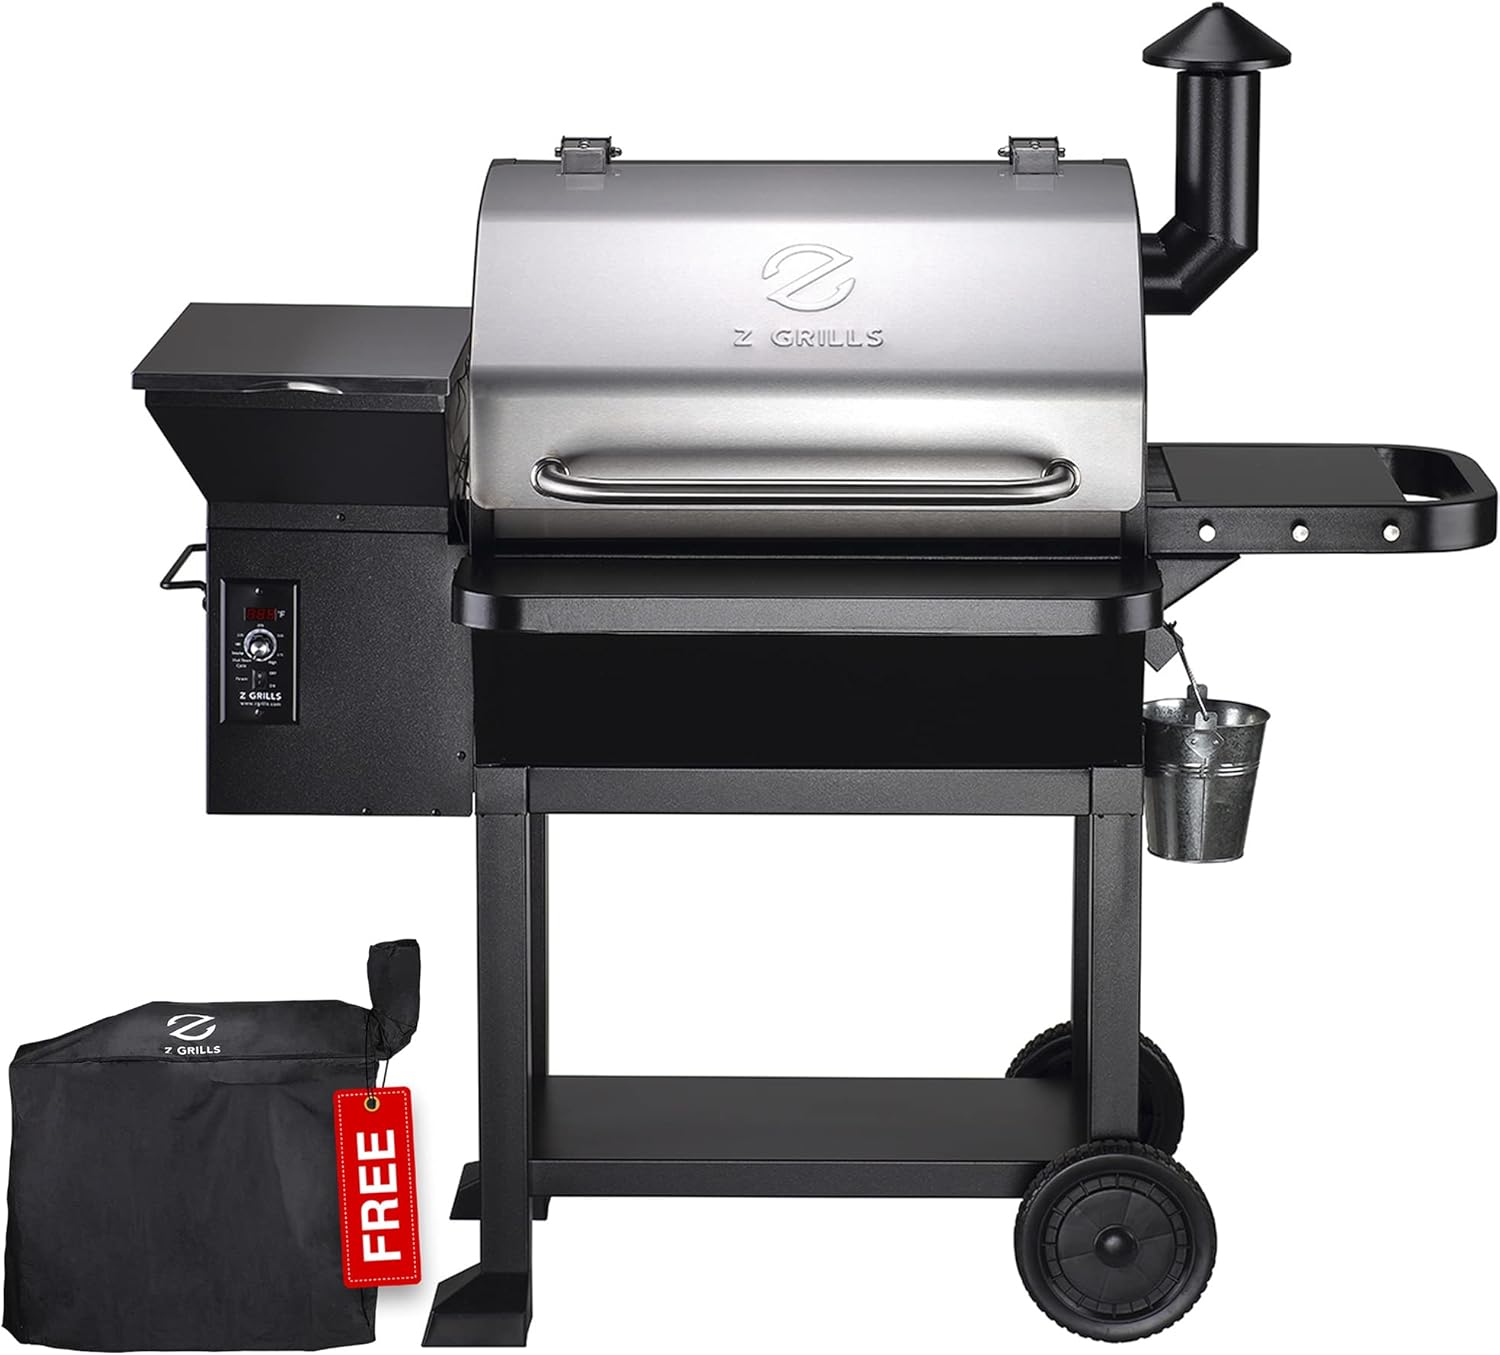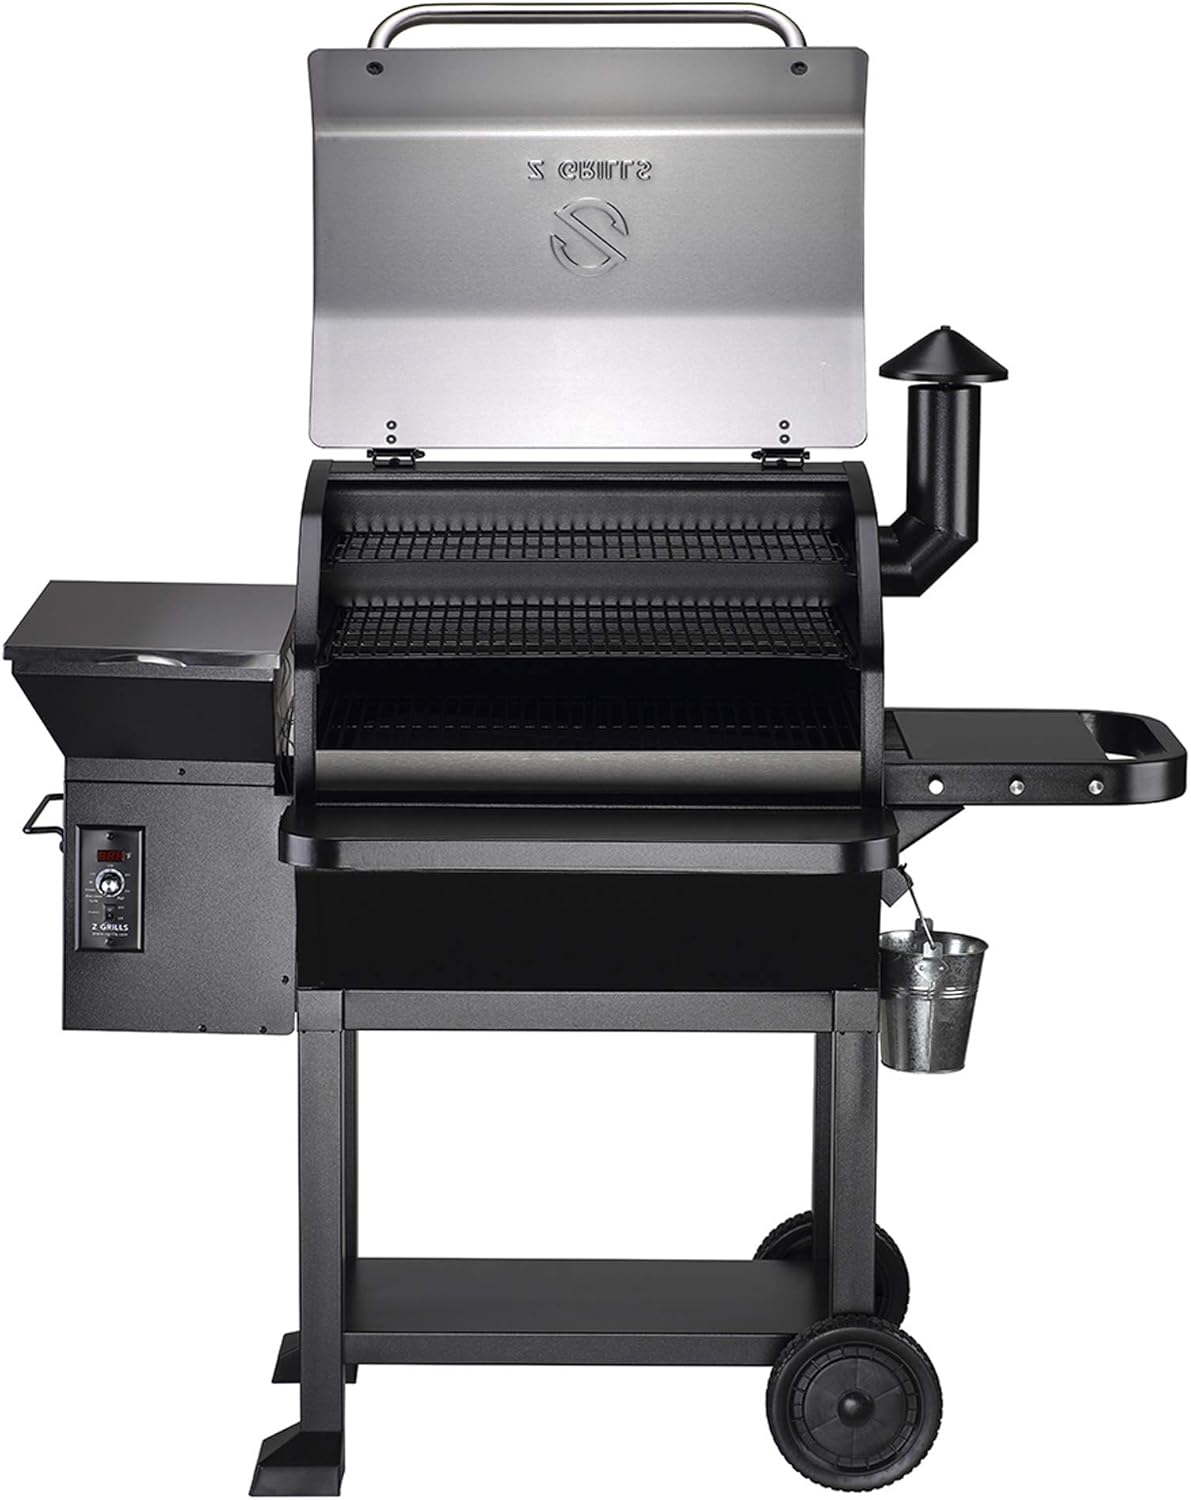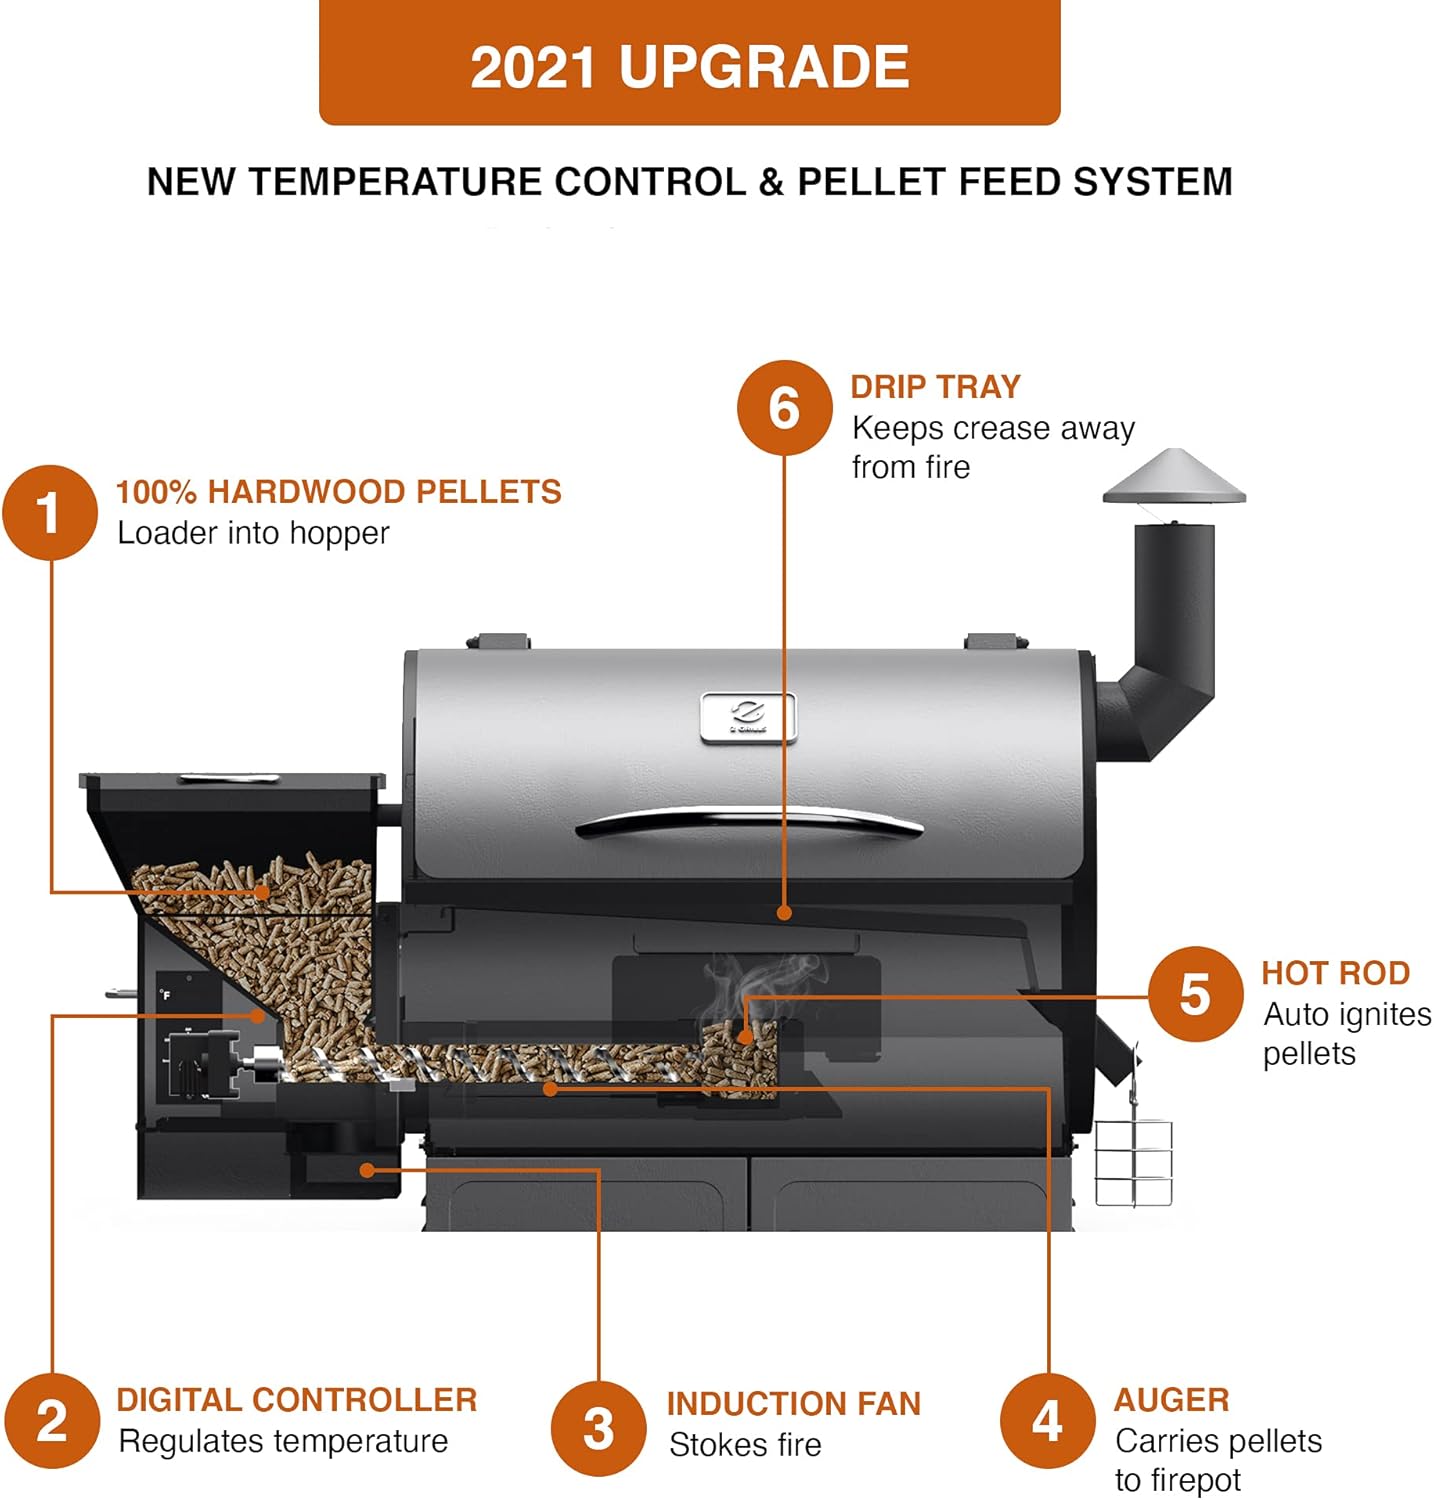
Z GRILLS ZPG-10002E 2020 New Model Wood Pellet Grill & Smoker, 8 in 1 BBQ Grill Auto Temperature Control, 1060 sq in Silver
Category: Amazon Home
About Z GRILLS: We’re a U.S-based brand that has been making high-quality grills and smokers for more than 30 years. With warehouses in Los Angeles, California and Atlanta, Georgia, we’ve exported top-of-the-line products to Europe and all around the United States. We’re proud of what we do and stand behind everything that we build.Our goal is to make high-quality pellet grills more accessible. We hope to reach as many people as we can and offer them a chance to enjoy a truly unique grilling experience at an affordable price.Z GRILL ZPG-1000 Series Wood Pellet Grill and Smoker1. Total: 1060 Cooking area2. Grilling Area Size: 432 square inch3. Smoking/Warming Rack 1 Size : 374 + Smoking/Warming Rack 2 Size: 255 square inch4. Cooking Temperature: 160°F to 450°F 5. Hopper Capacity:20 pounds6. BTU's /hour: 25,0007. Auto Temperature Control: Internal Temperature Sensor with Digital Control8. Pellet Purge System: Digital Control9. Electronic Auto Ignition: Digital Control10. Shutdown Recycle Mode: YesWHY BUY A Z GRILL WOOD PELLET GRILL? 1. ★ULTIMATE 8-IN-1--Barbecue Wood Fire Pellet Grill: Grill, Smoke, Bake, Roast, Braise, Barbeque.2. ★EASIER THAN YOU THOUGHT--One button starts up and temperature control eliminates starter fluid. No need to run to the local station to trade in your propane. 3. ★EFFICIENCY--You can cook for about 20 hours per 20 lbs. of pellets. When you do the math, you will find that pellet cooking typically costs less than a comparably sized gas grill. 4. ★ACCURACY--Most stay within 10 degrees of the set temperature, no matter if its 10 degrees or 110 degrees outside. 5. ★VERSATILITY--Whether you want to grill some hot dogs or slow smoke a rib roast, pellet grills can do it all with ease. 6. ★FLAVOR--There just isn’t an easier way to get the flavor of wood smoked food than with a pellet grill. Try it and you’ll taste the difference.
Features: Features Upgrades | 1056 sq in wide cooking area, making it ideal for large groups or BBQ entertainment | Build in tool hooks, and side shelf, store all your grilling gear within easy reach | Stainless Steel Built - high resistance to corrosion, longer-lasting, with a sleek and polished finish | Cover included no need to purchase separately; US Based Brand, Manufacturer 3-year warranty